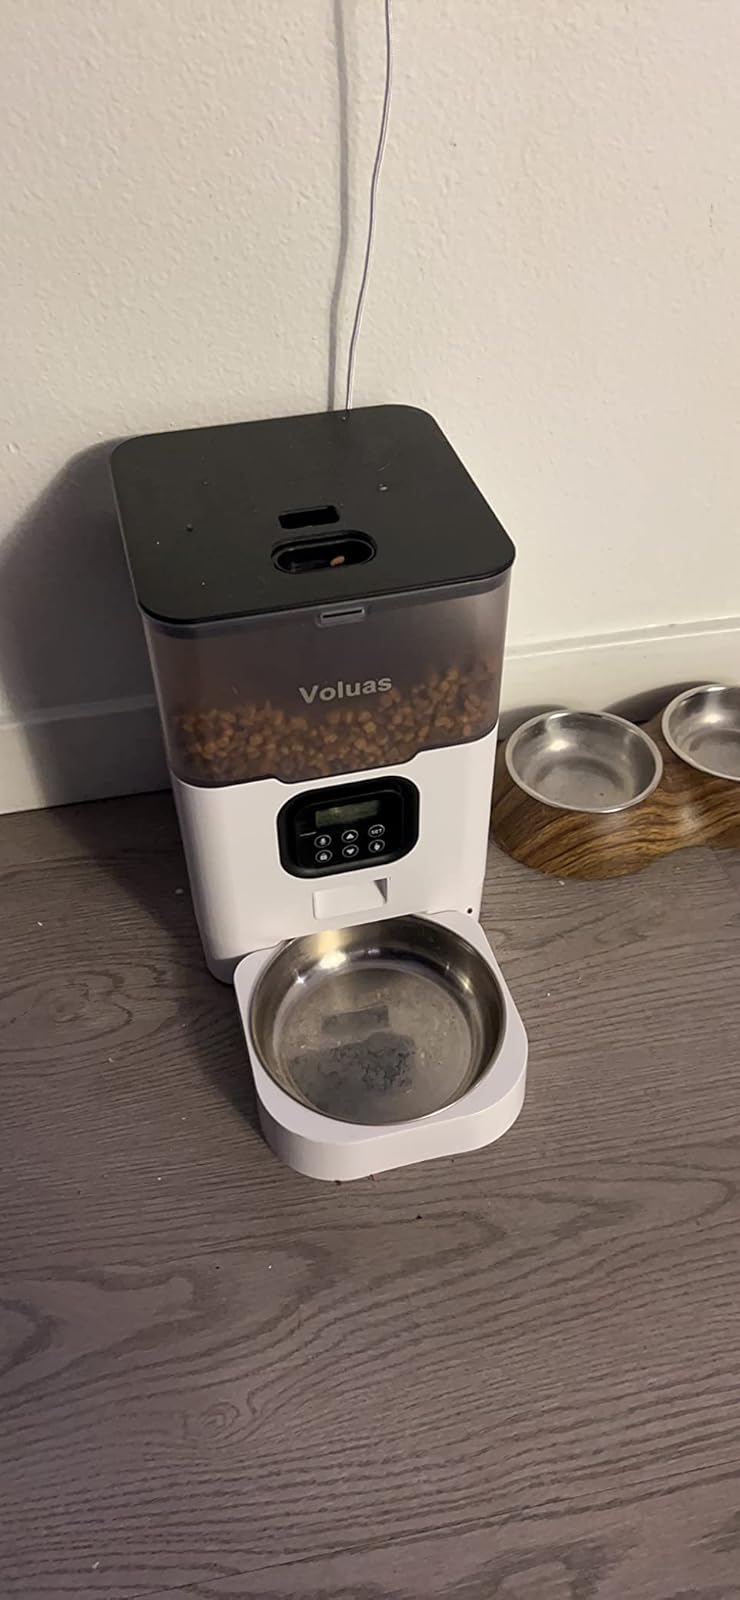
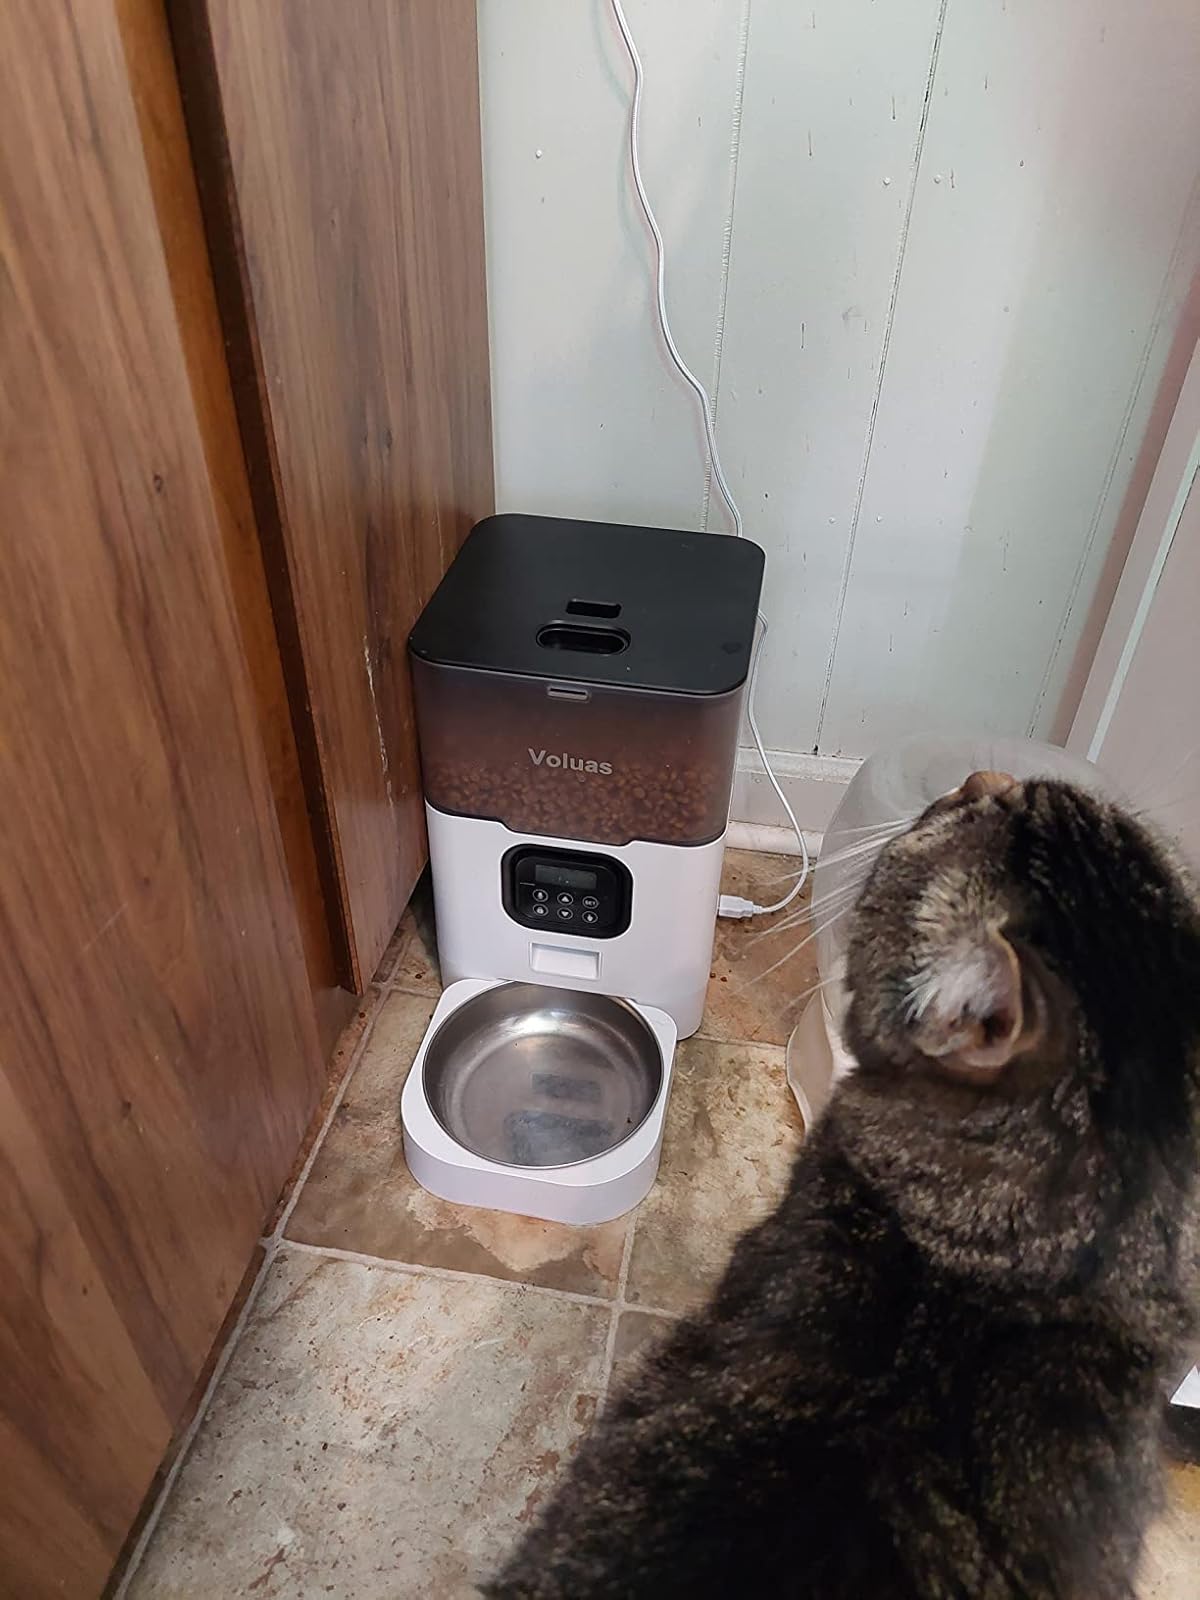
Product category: items_feeder
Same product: yes